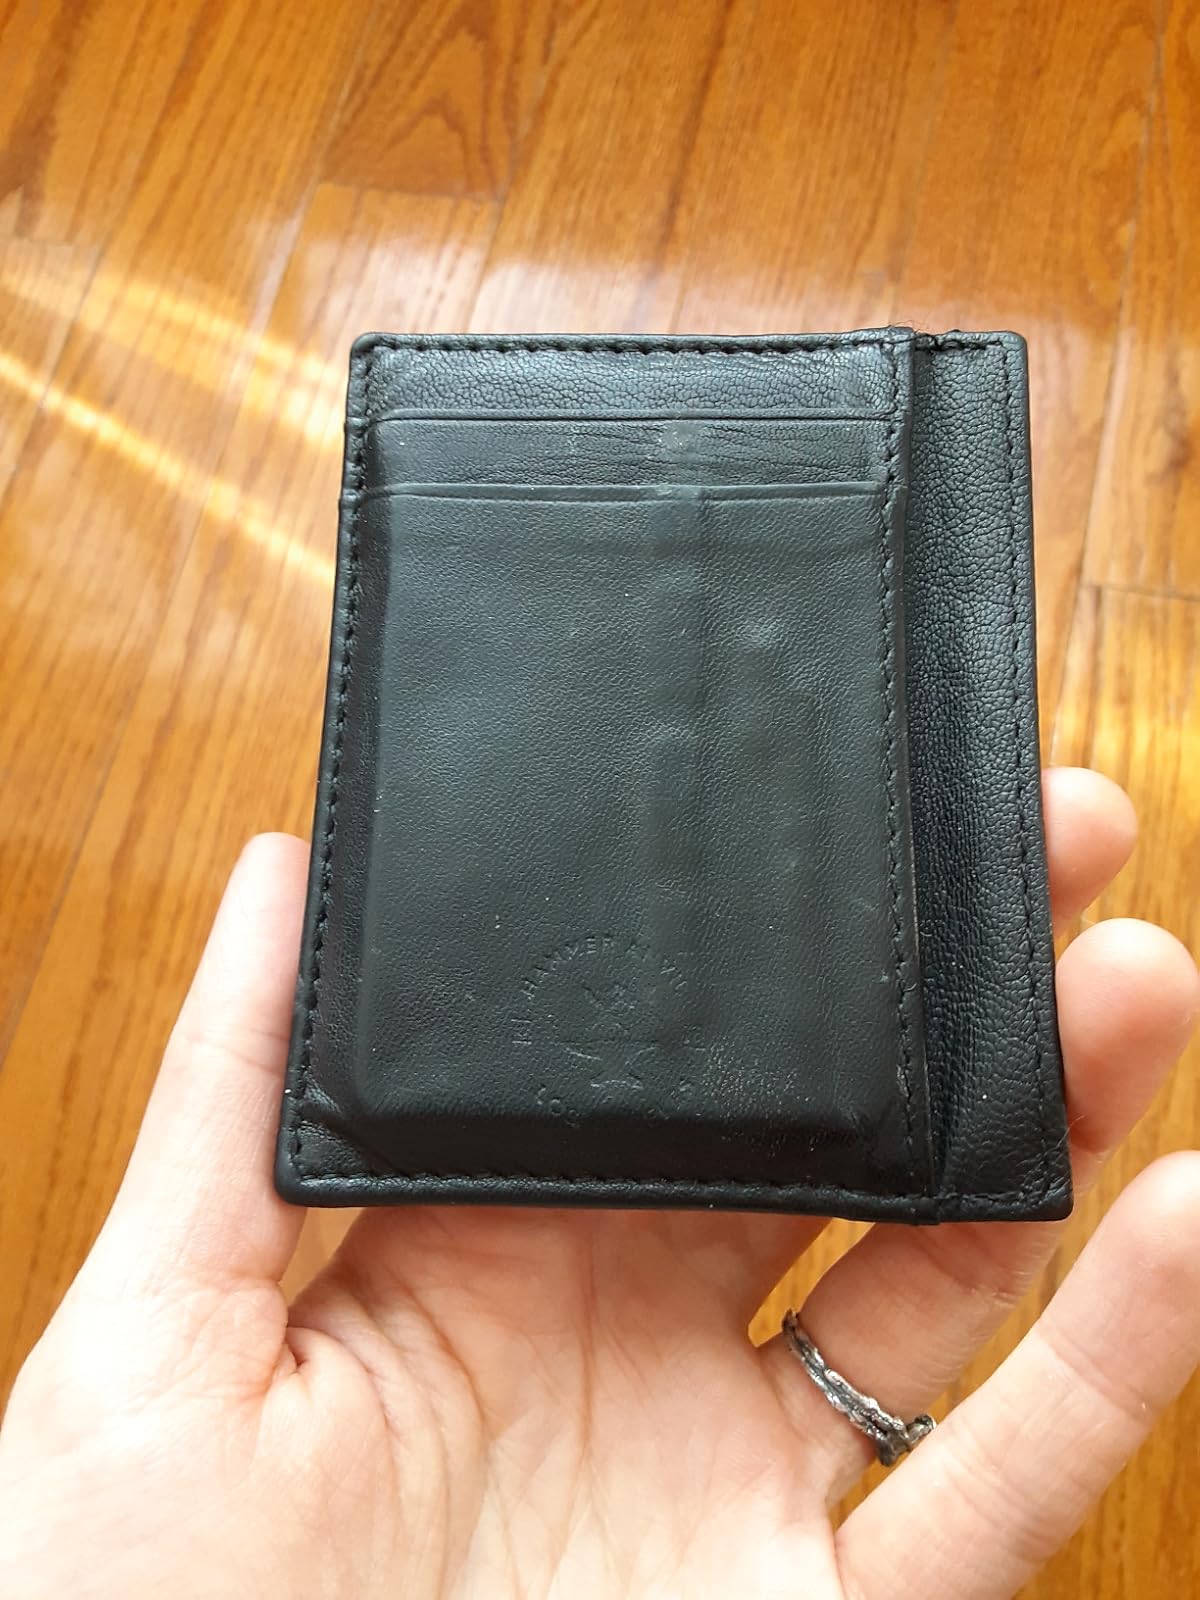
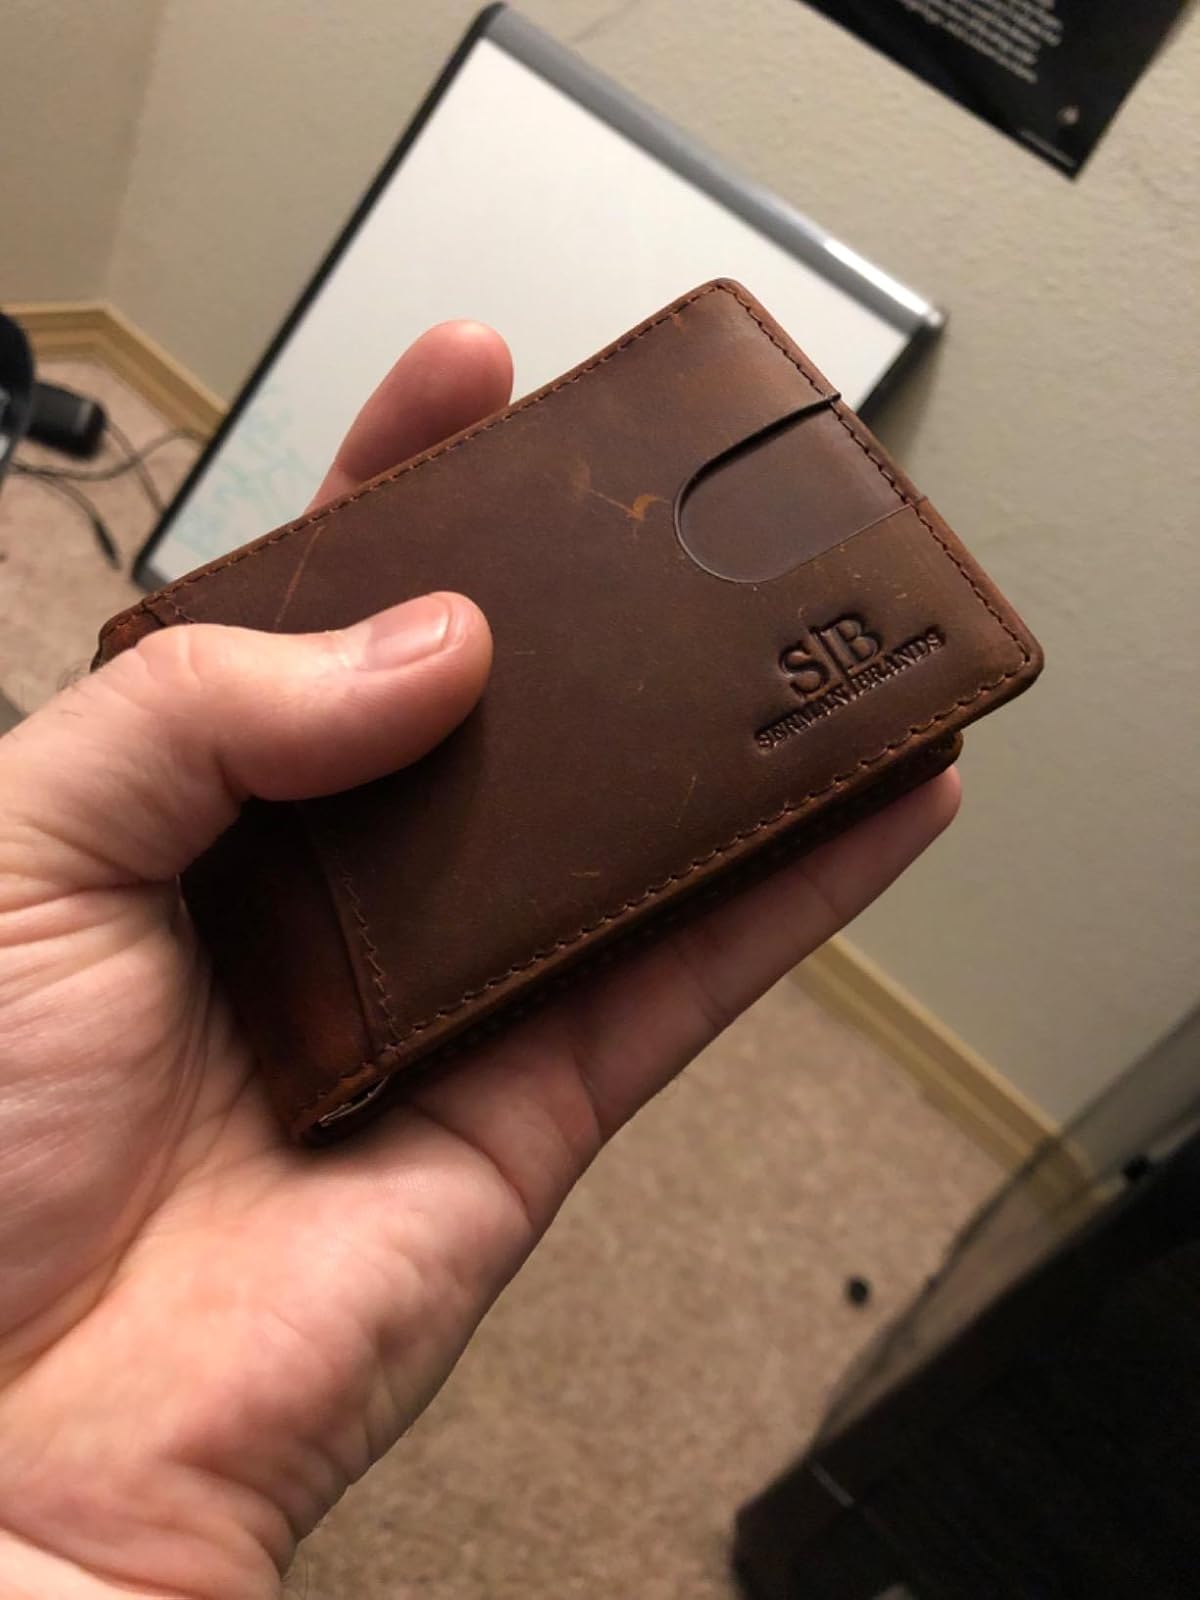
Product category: accessories_wallet
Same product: no